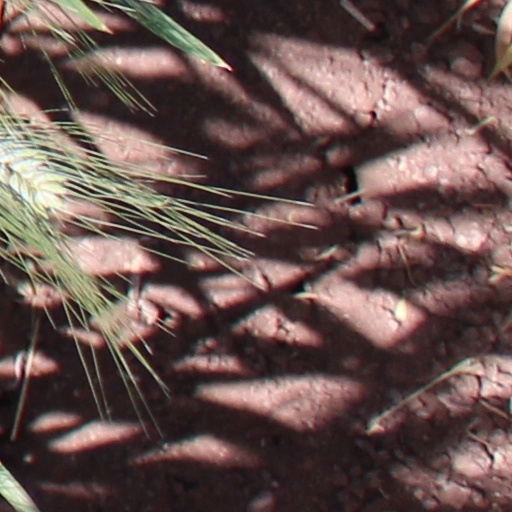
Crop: wheat